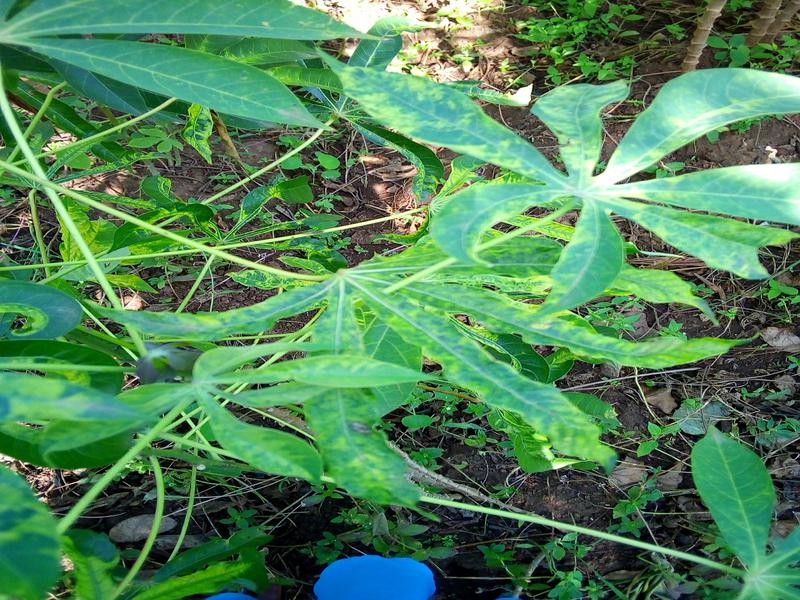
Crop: cassava
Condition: mosaic_disease